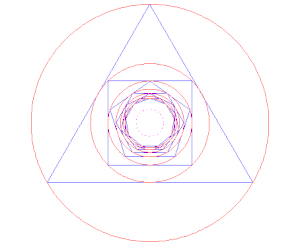
Cercles et polygones illustrant la définition de la constante de Kepler-Bouwkamp
En mathématiques, la constante de Kepler-Bouwkamp est la limite des rayons d'une suite de cercles concentriques dans lesquels sont inscrits successivement des polygones réguliers dont le nombre de côtés augmente d'une unité à chaque étape, en partant d'un cercle de rayon 1 et d'un triangle inscrit.